Johann Kuhnau

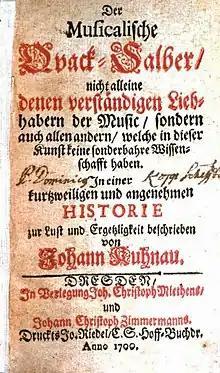
Title page of Kuhnau's satirical novel "Der musicalische Quack-Salber"

Of the few surviving books and treatises by Kuhnau, perhaps the most important is "Der musicalische Quack-Salber" ("The Musical Quack"), a satirical novel published in 1700. It describes the fictional exploits of Caraffa, a German charlatan who strives to make a name for himself as musician by posing as an Italian virtuoso. The novel's literary qualities have been noted, one writer venturing to call it linguistically innovative, and it has also proven to be a singularly valuable source for performance practices of the late 17th century. Two other satirical works by Kuhnau are known: "Der Schmid seines eignen Unglückes" ("The Maker of His Own Misfortune", 1695) and "Des klugen und thörichten Gebrauchs der Fünf Sinnen" ("On the Clever and Foolish Use of the Five Senses", 1698). Some of Kuhnau's satirical concepts and story turns are influenced by Christian Weise's novels. Kuhnau knew Weise from his days at Zittau, where Weise worked as Rector of the Gymnasium, and Kuhnau used to provide music (now lost) for Weise's school plays.